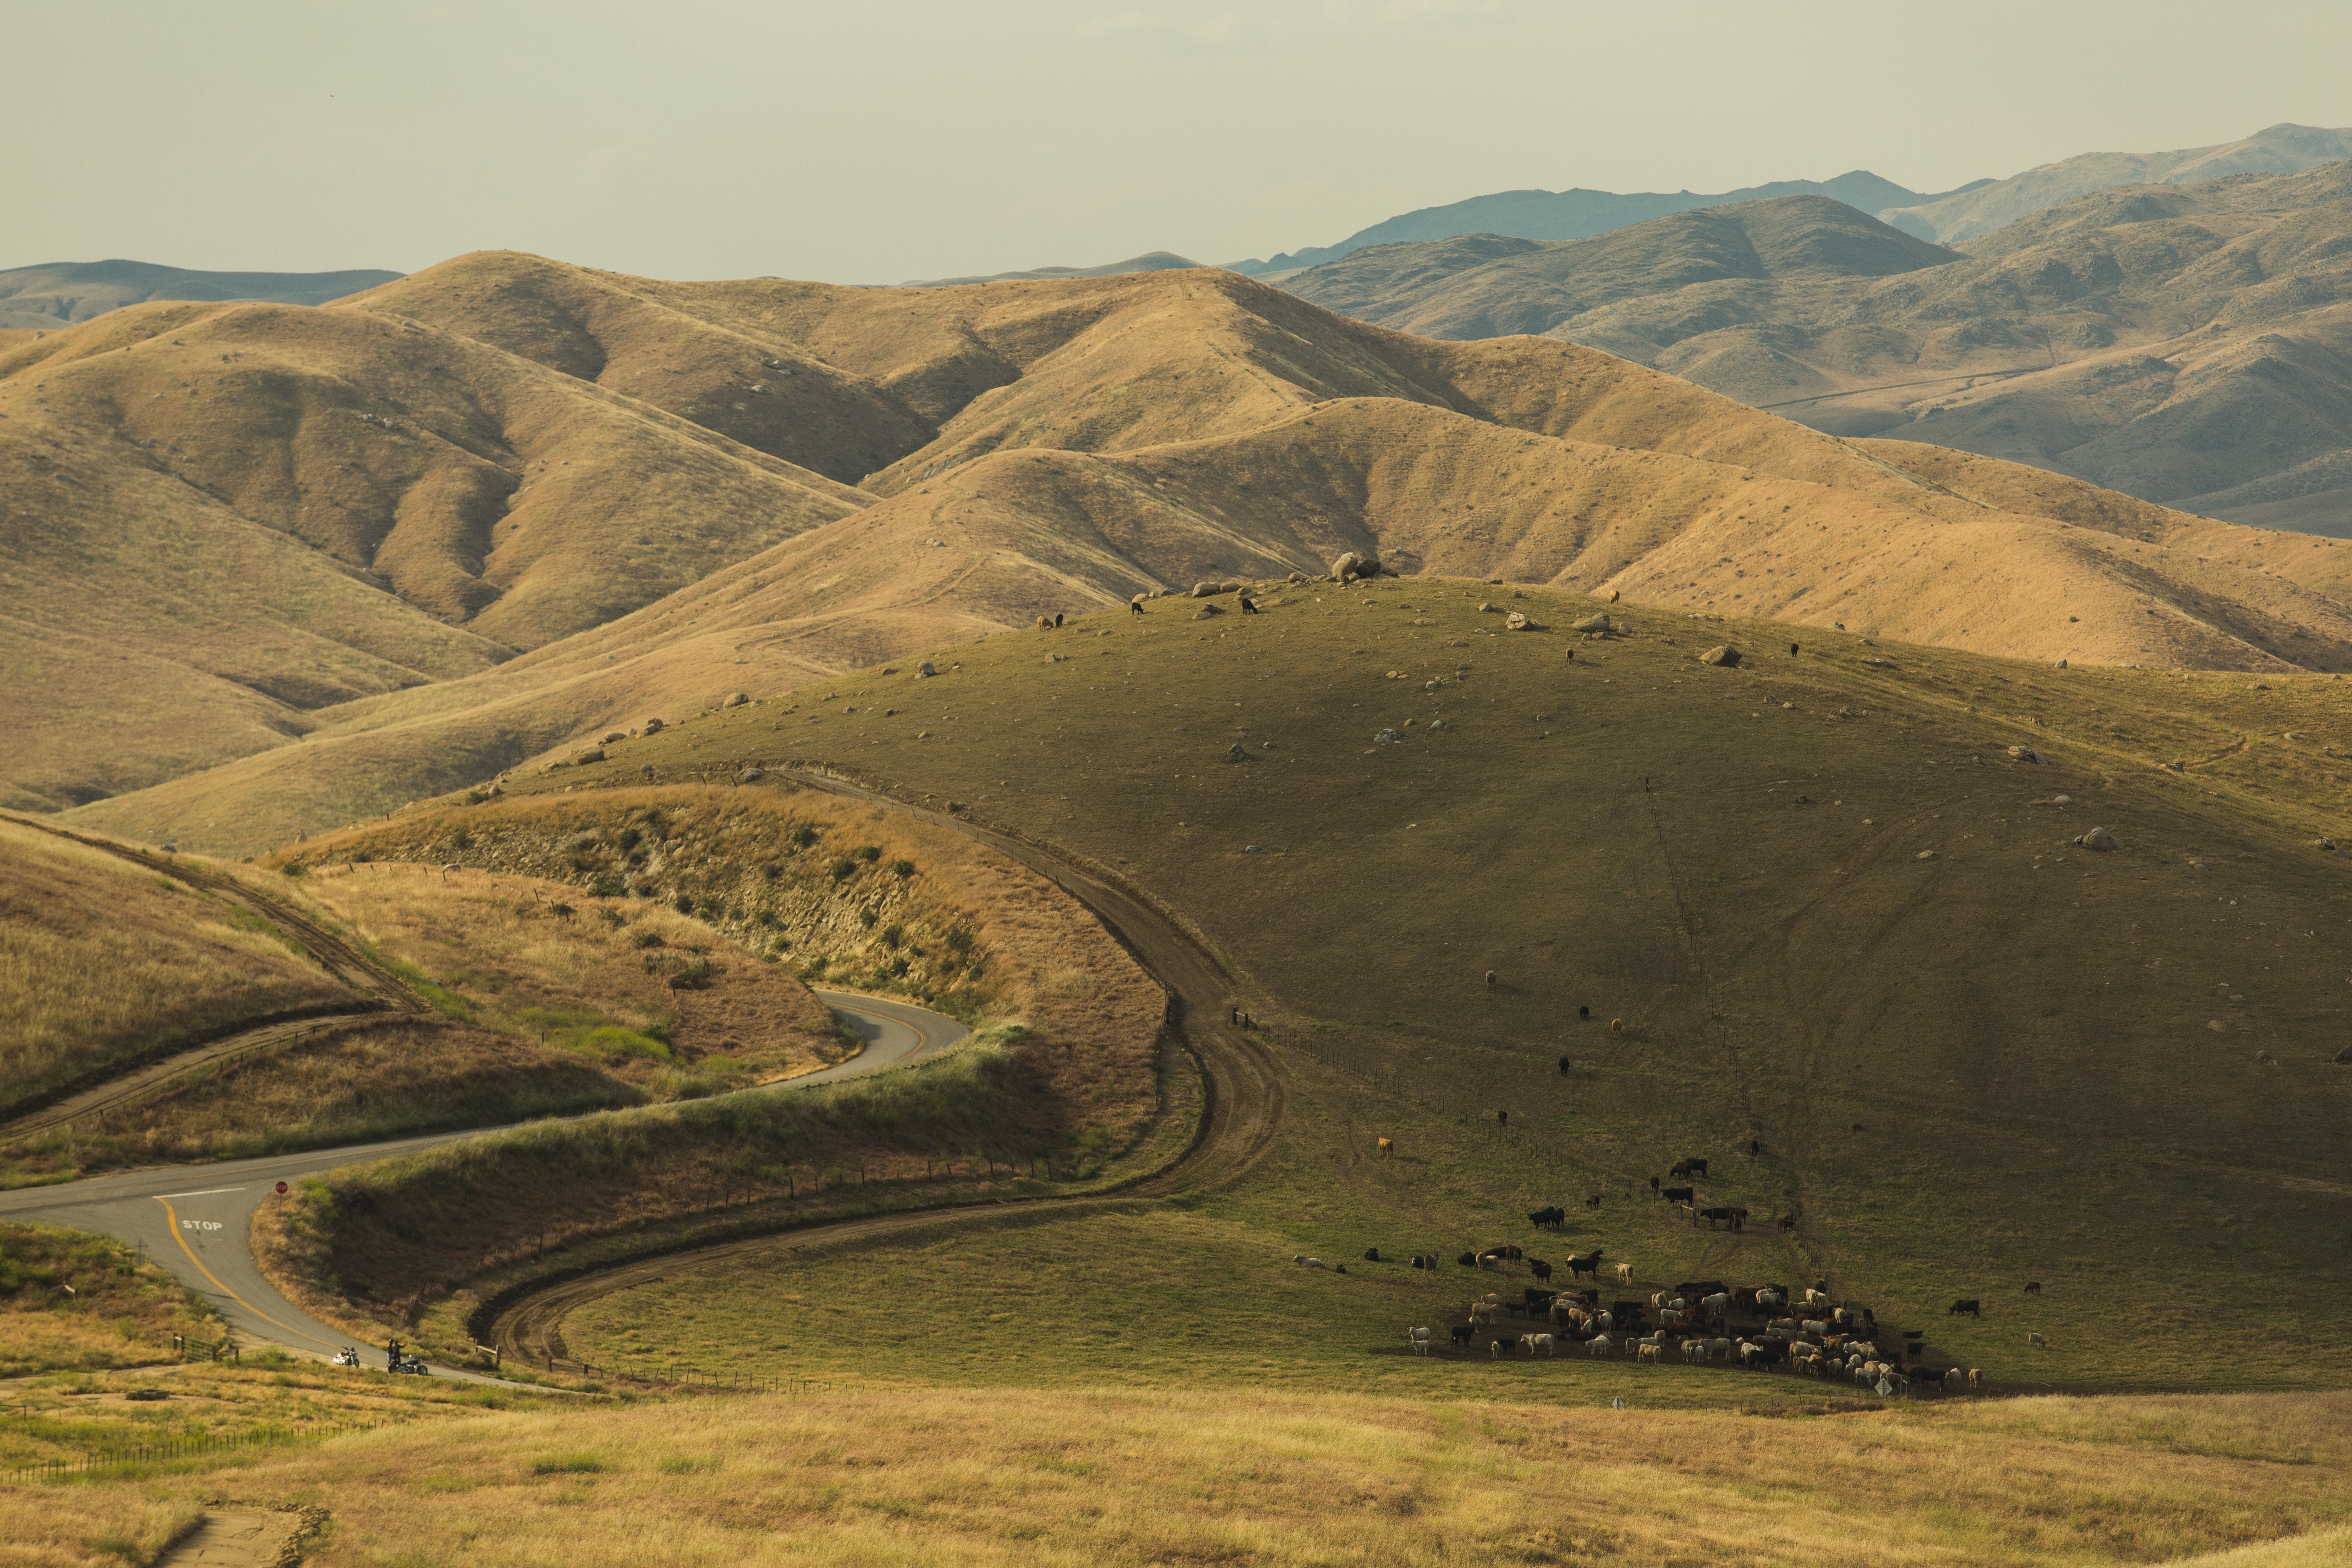
landscape, wilderness, mountain, field, prairie, hill, lake, valley, soil, agriculture, plain, geology, grassland, badlands, plateau, fell, wadi, steppe, rural area, landform, aerial photography, natural environment, geographical feature, mountainous landforms